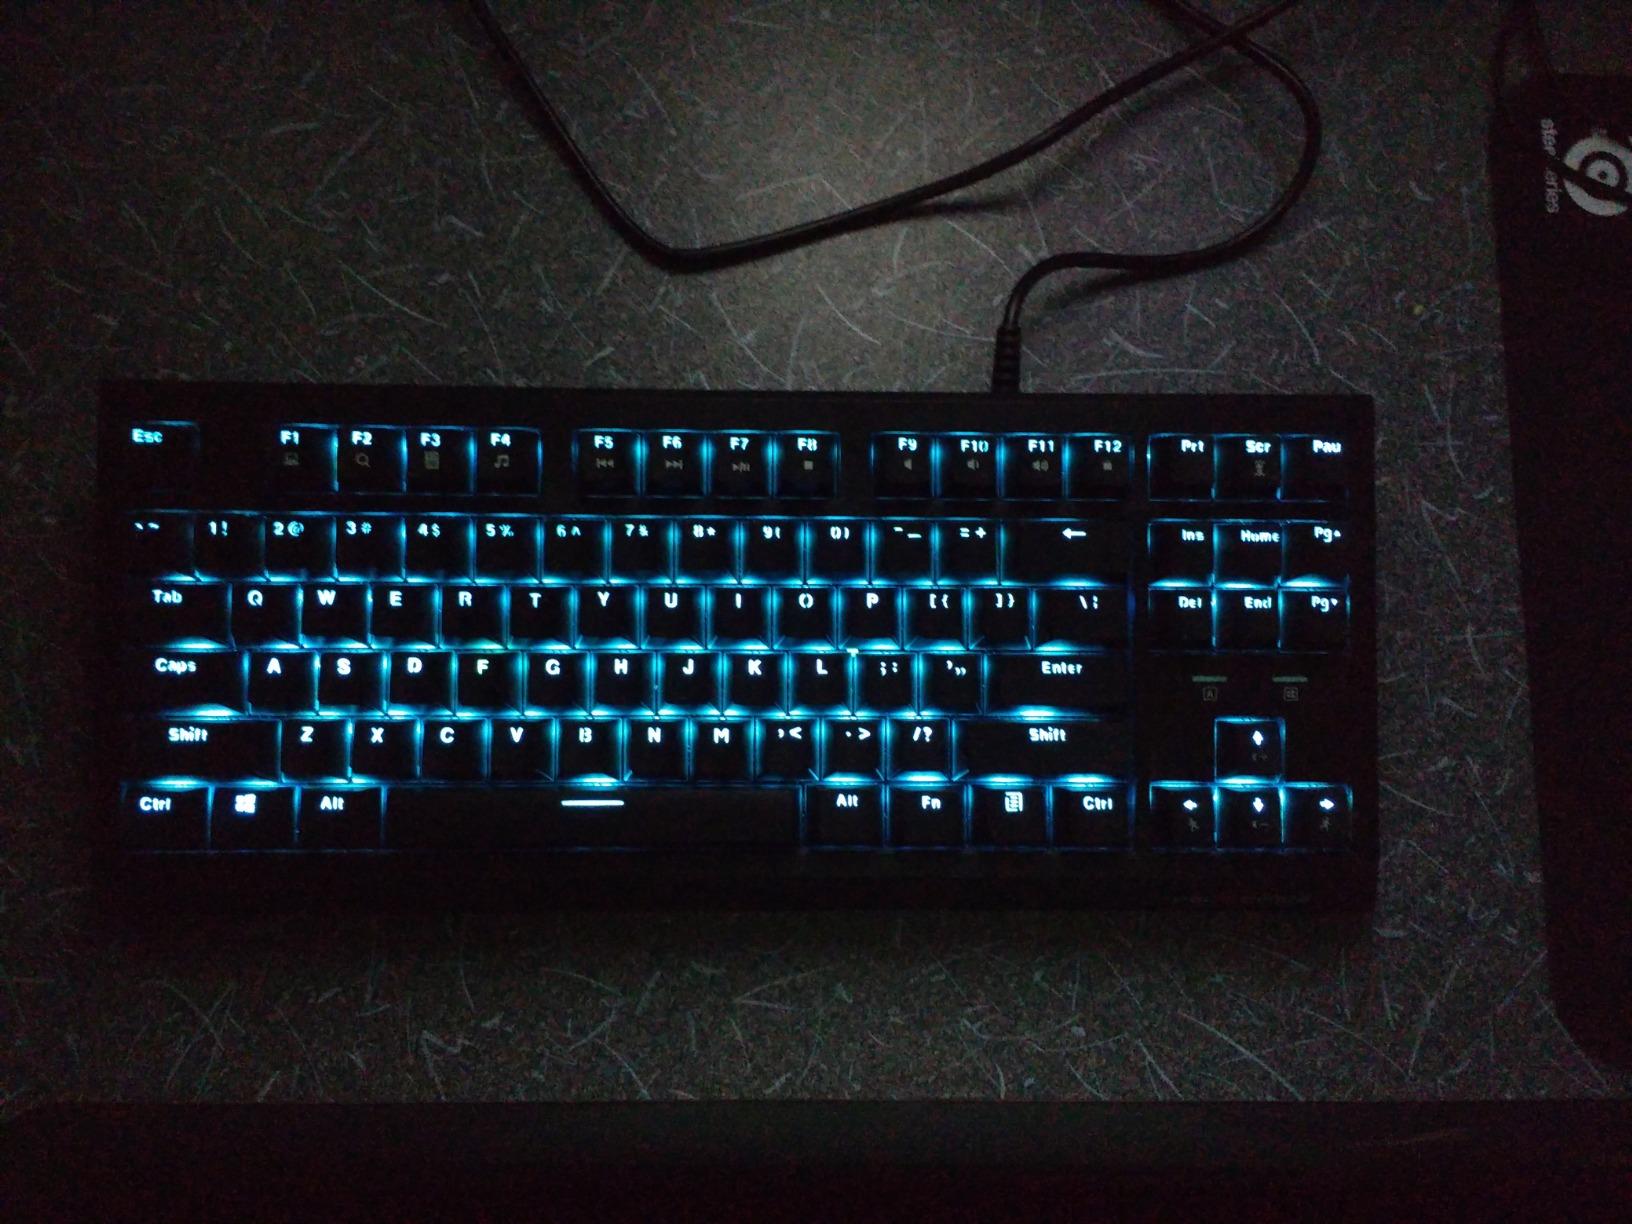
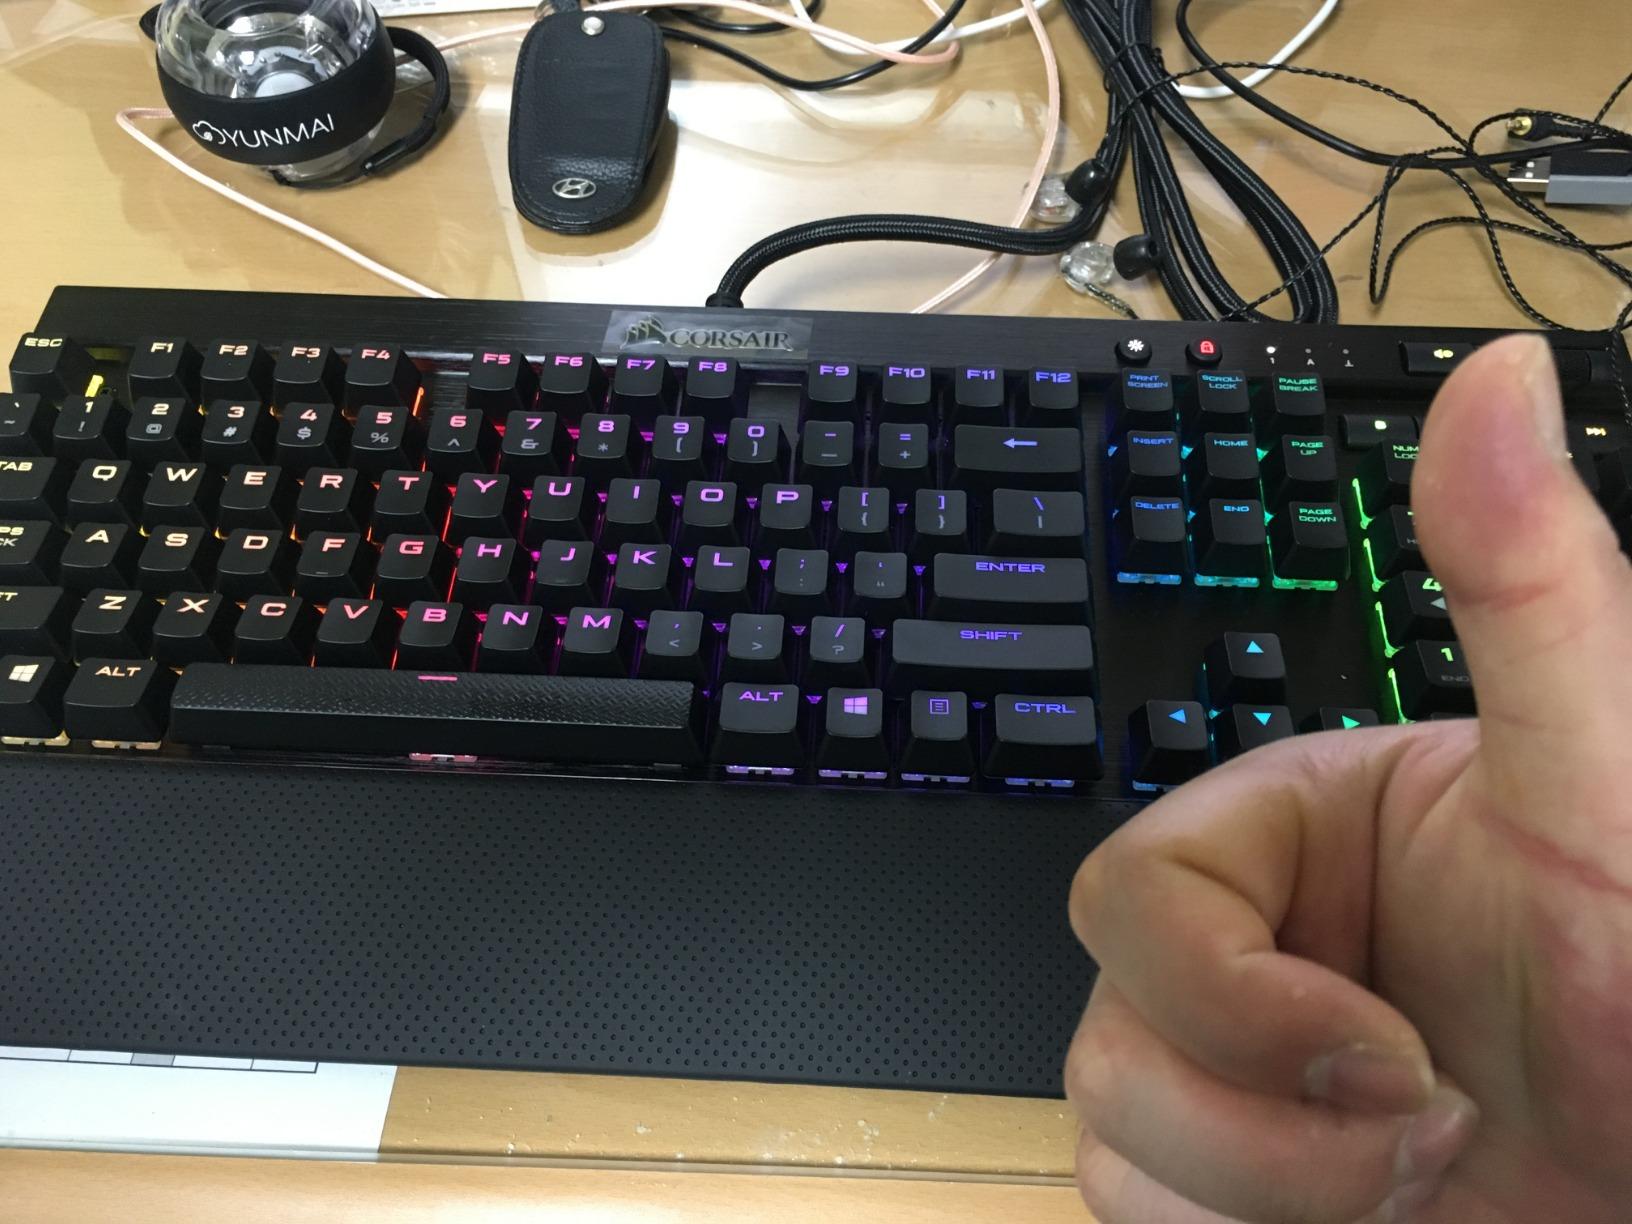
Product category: keyboard
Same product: no